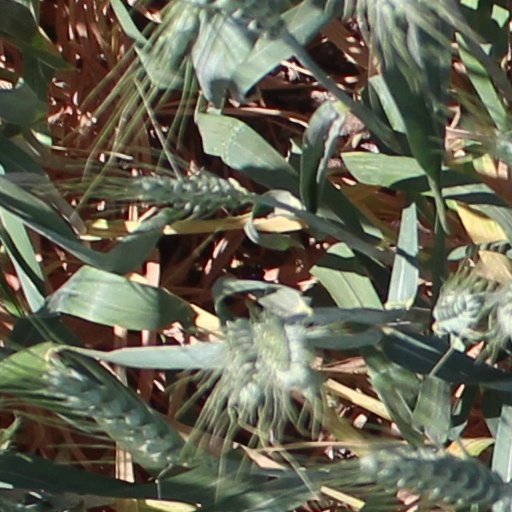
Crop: wheat